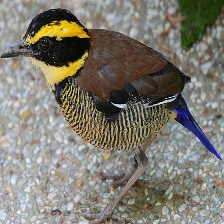
Species: BANDED PITA
Scientific name: HYDRORNIS GUAJANA